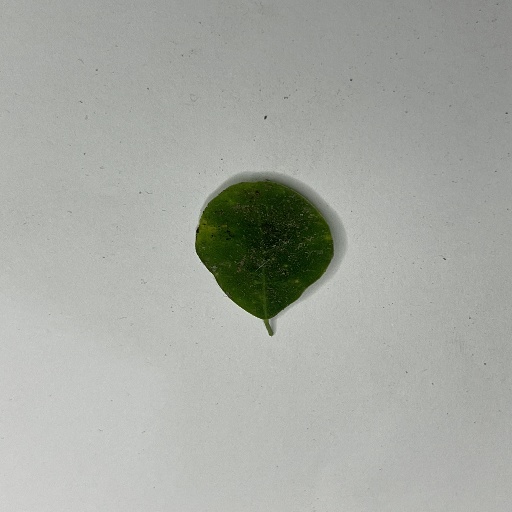
Species: Sojina
Leaf condition: Bacterial Spot